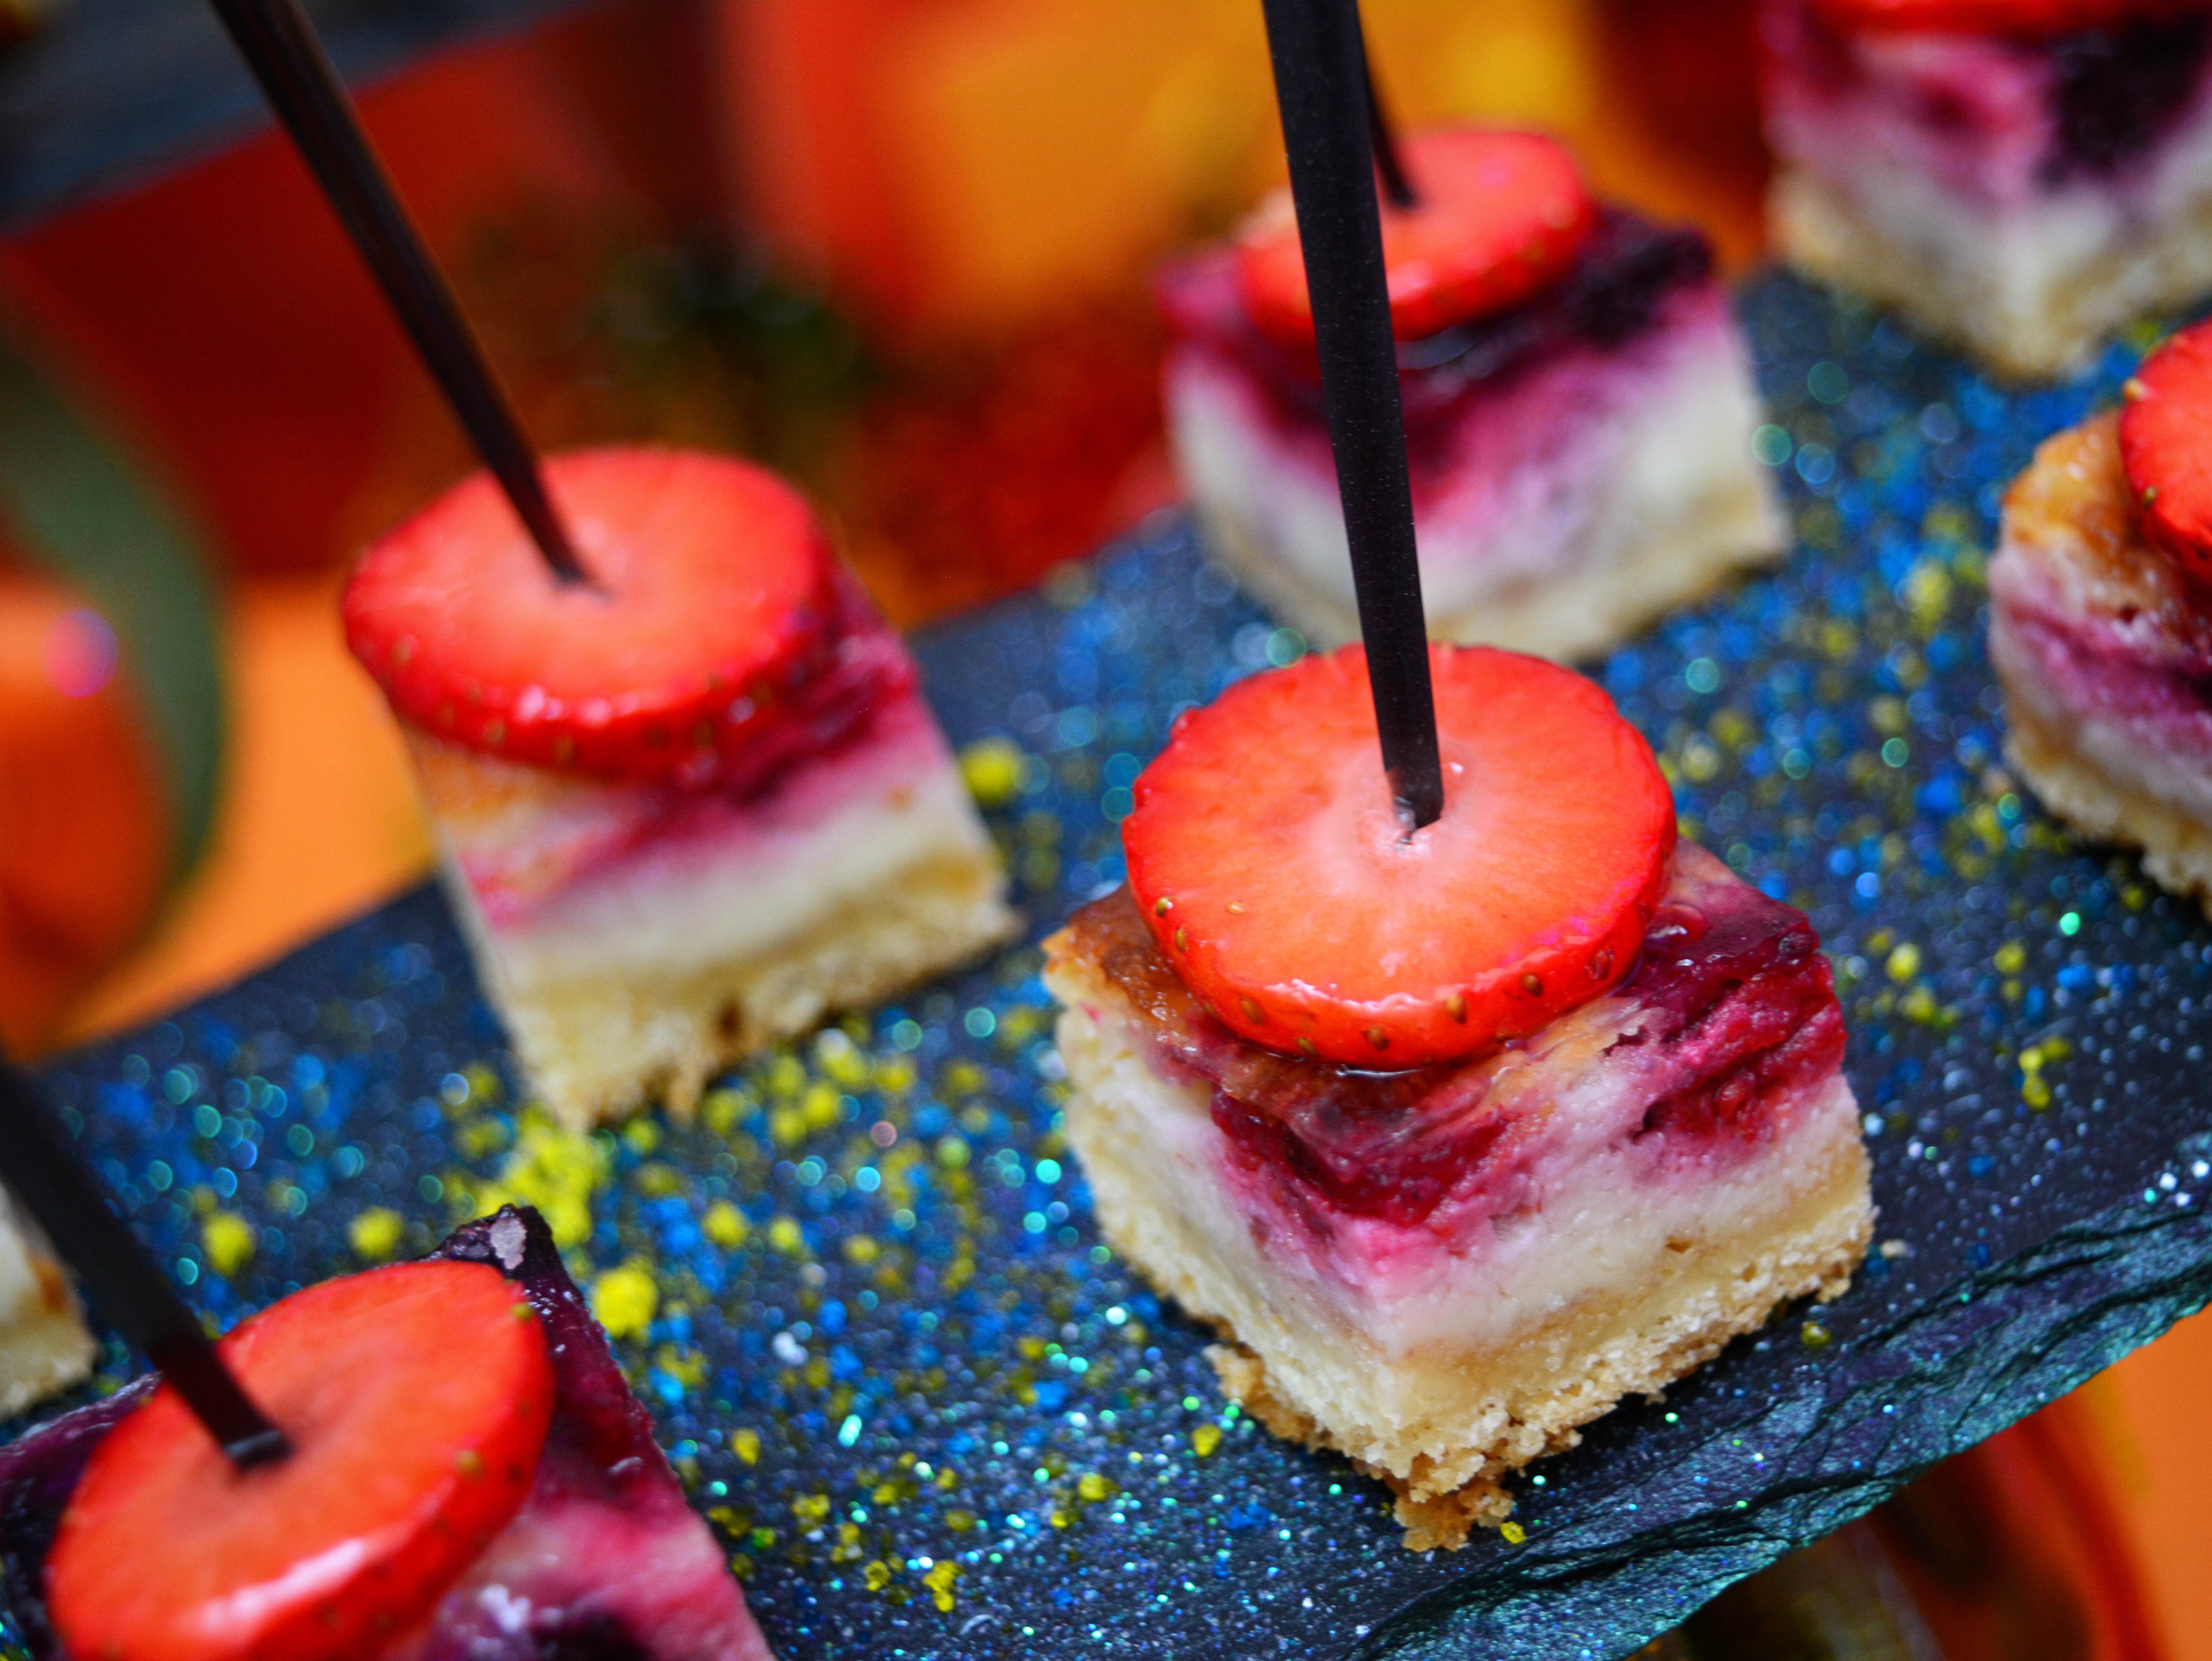
plant, raspberry, fruit, sweet, food, produce, plate, fresh, baking, gourmet, dessert, cuisine, delicious, cake, pie, bakery, strawberry, nutrition, tasty, vegetarian, strawberries, sweetness, flavor